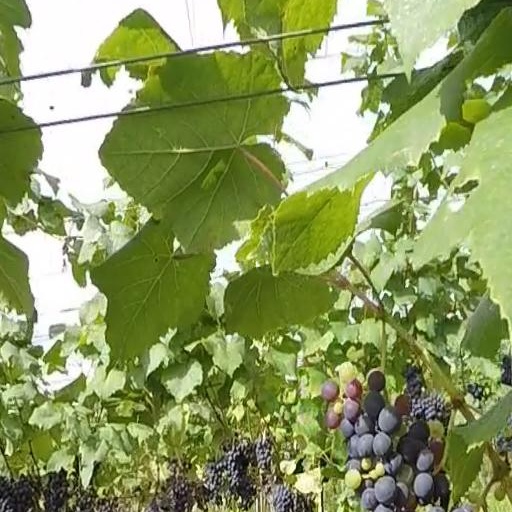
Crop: grape